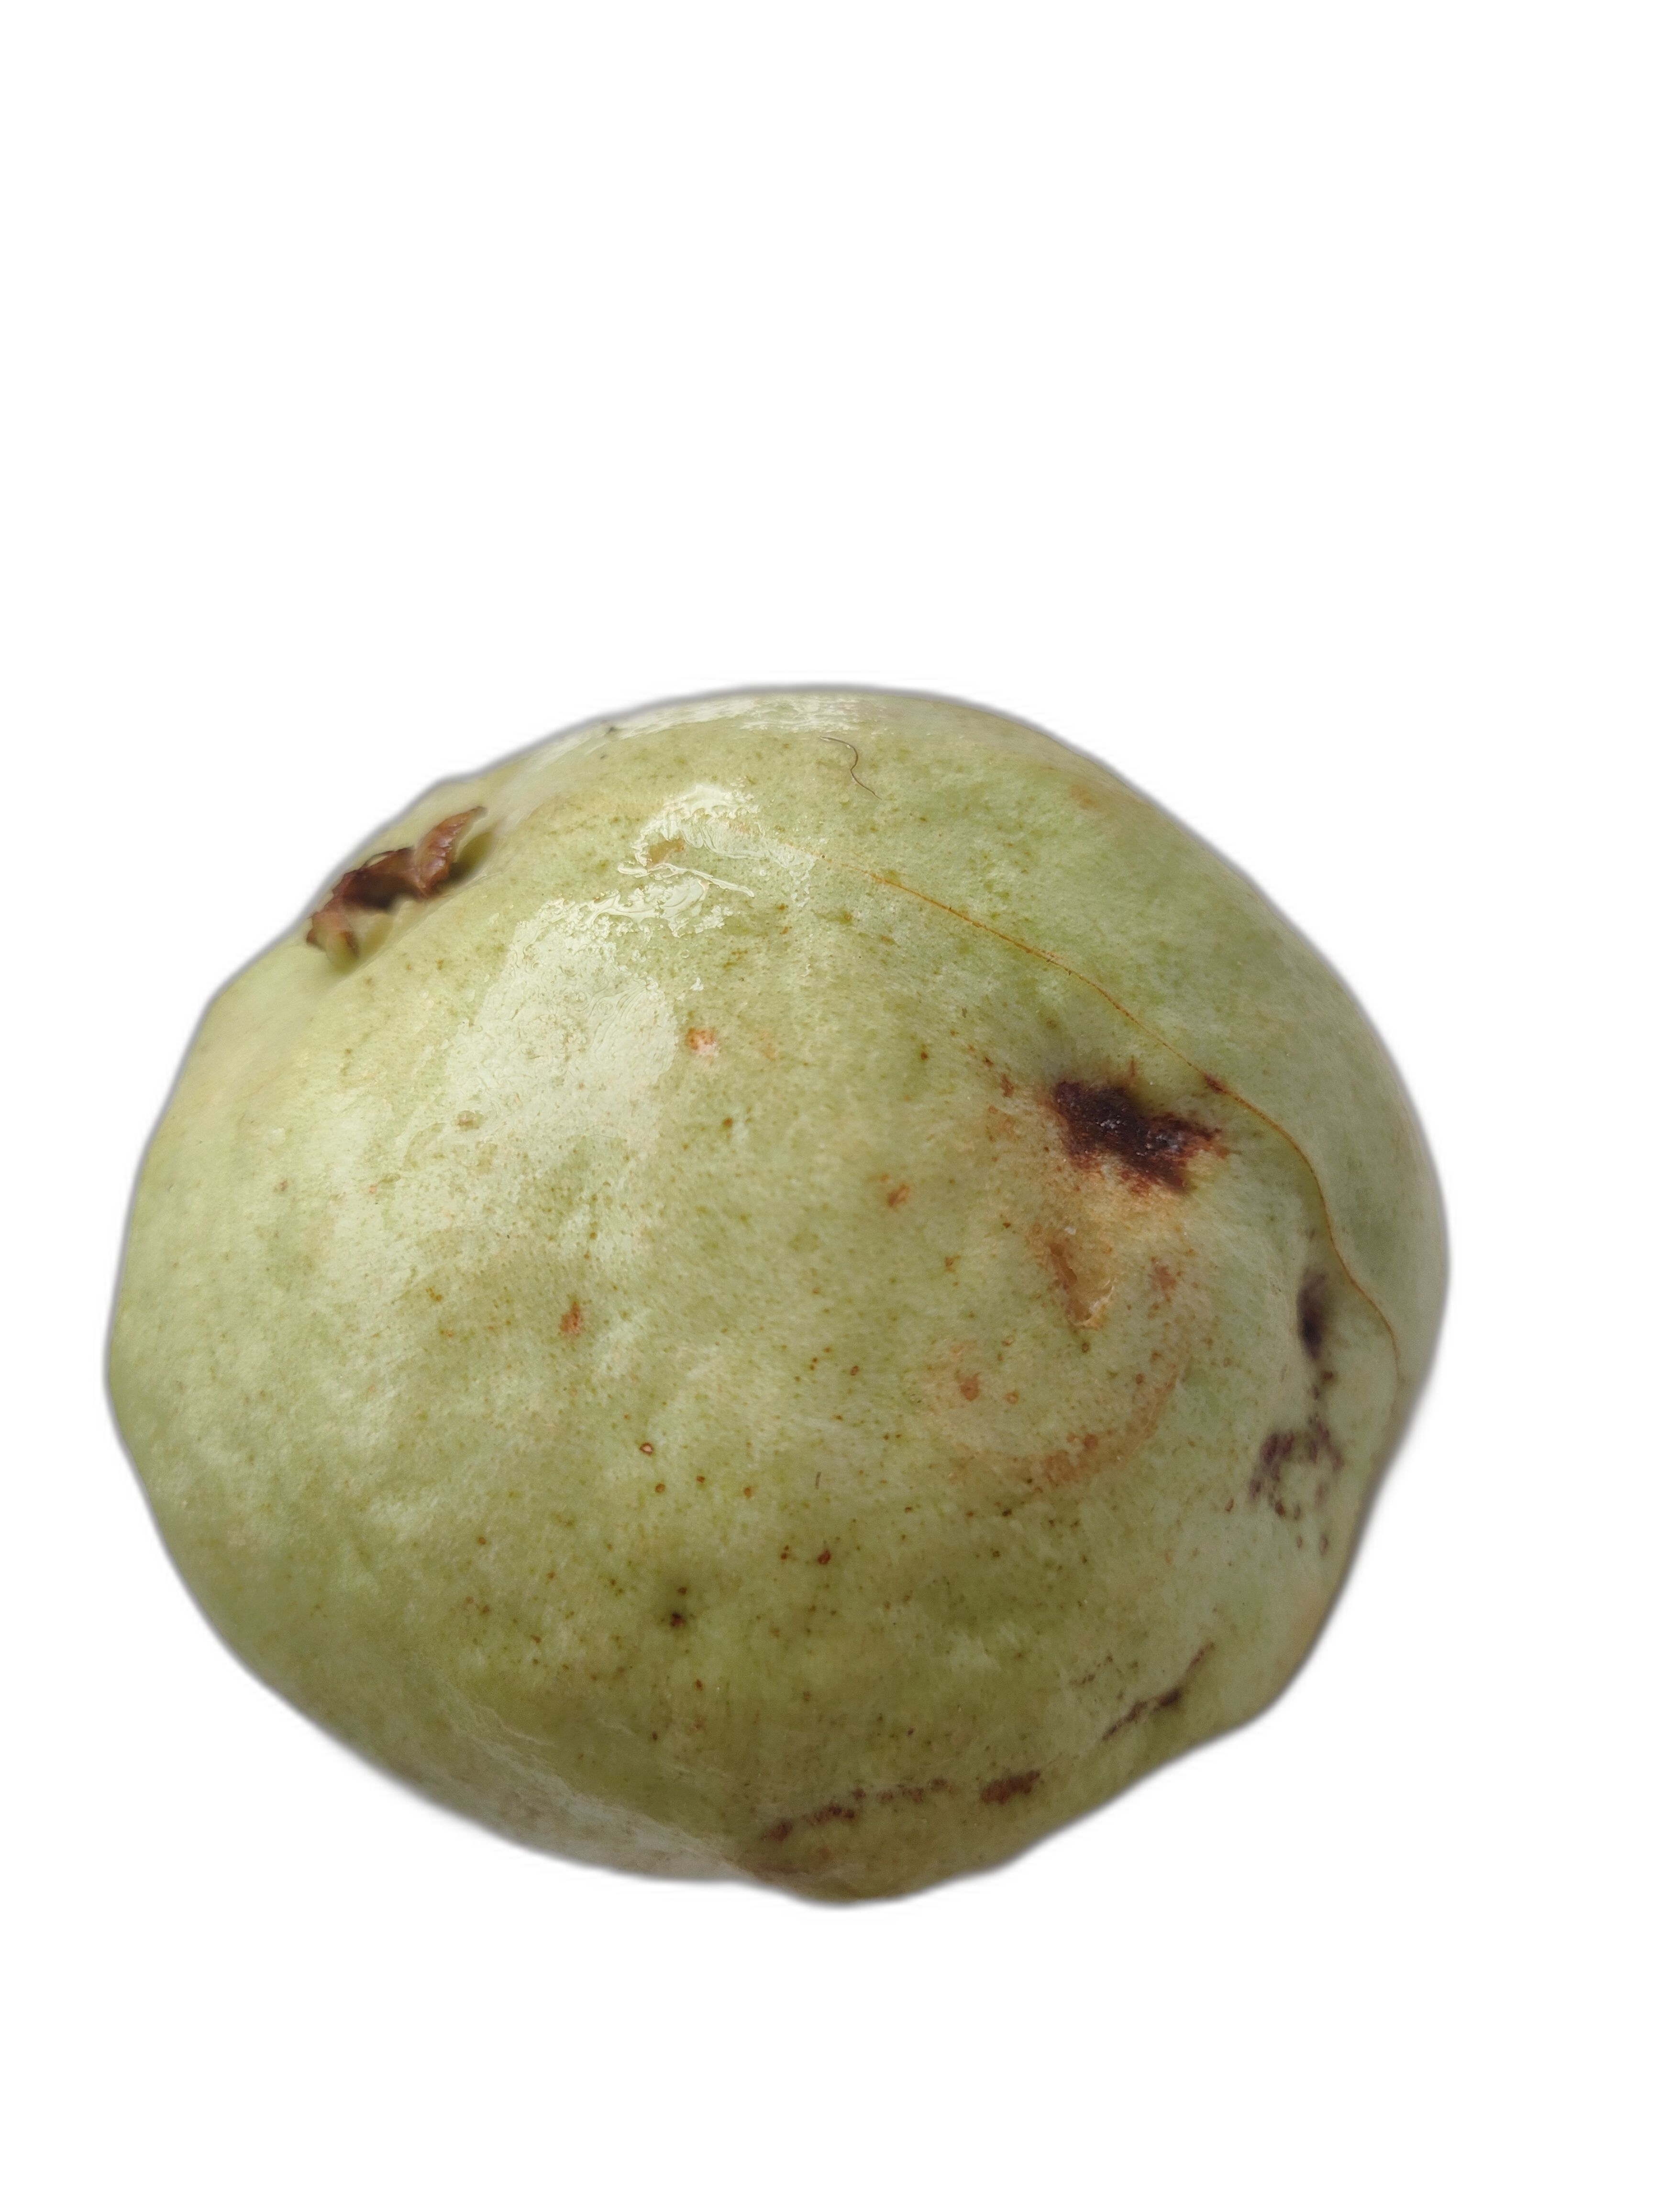
Plant part: fruit
Disease: Anthracnose